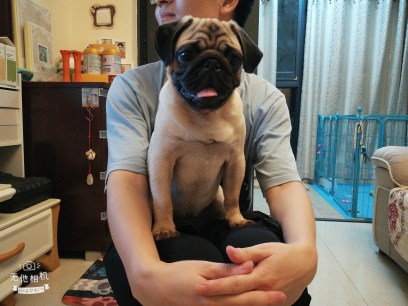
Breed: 798-n000130-pug